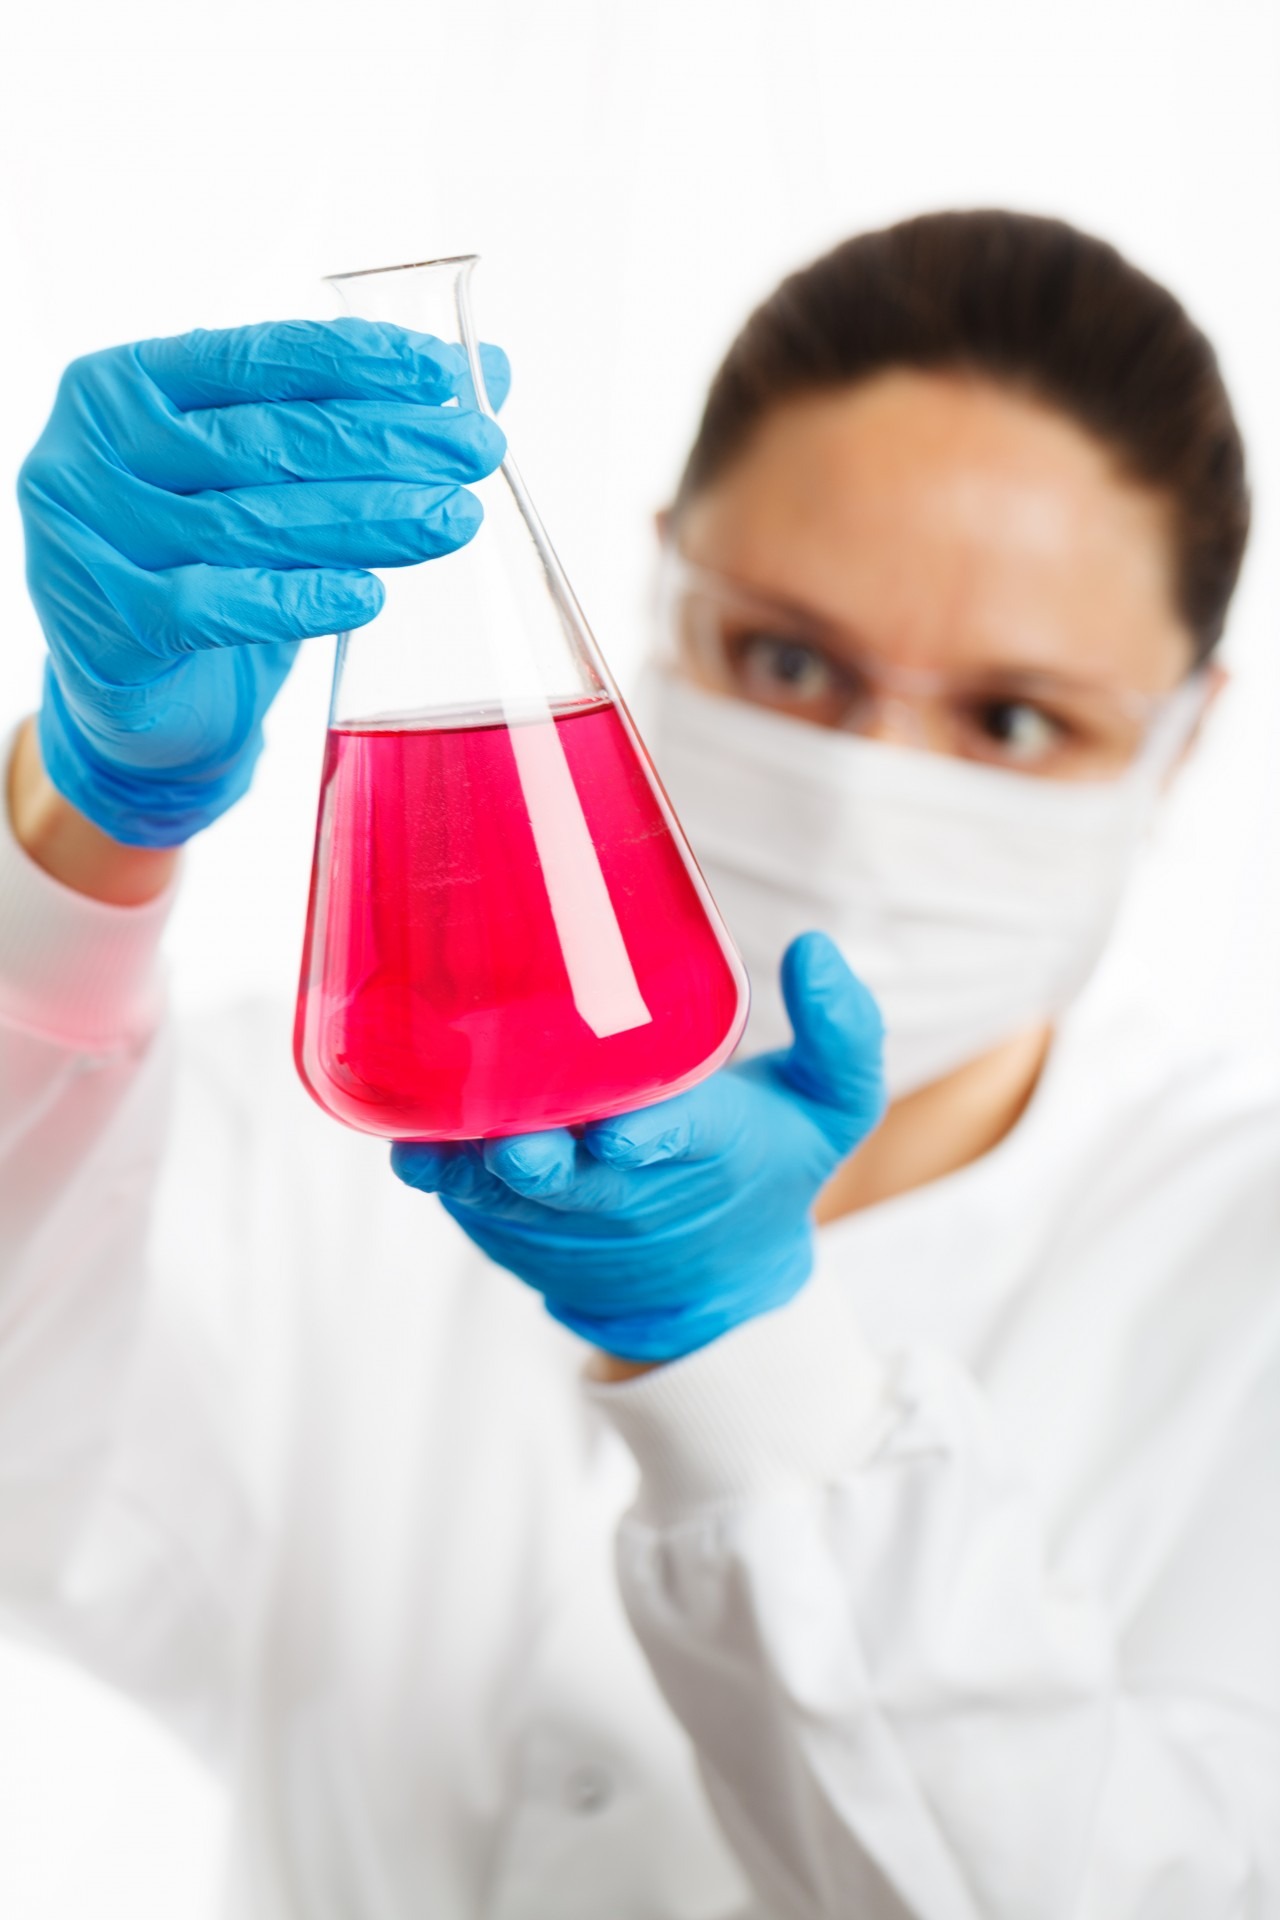
liquid, woman, plastic, glass, bottle, medicine, research, product, science, laboratory, doctor, test, glassware, experiment, chemical, lab, medical, chemistry, chemist, plastic bottle, scientist, biotechnology, researcher, medical research, microbiologist, erlenmeyer flask, healthcare science, medical glove